Pachmarhi Biosphere Reserve

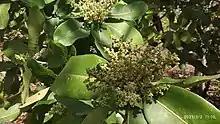
Flowering twigs of Chironji ("Buchanania lanzan") growing at Pachmarchi hill

The reserve is composed primarily of forest habitats, and is a critical transition zone between the forest species of western and eastern India.